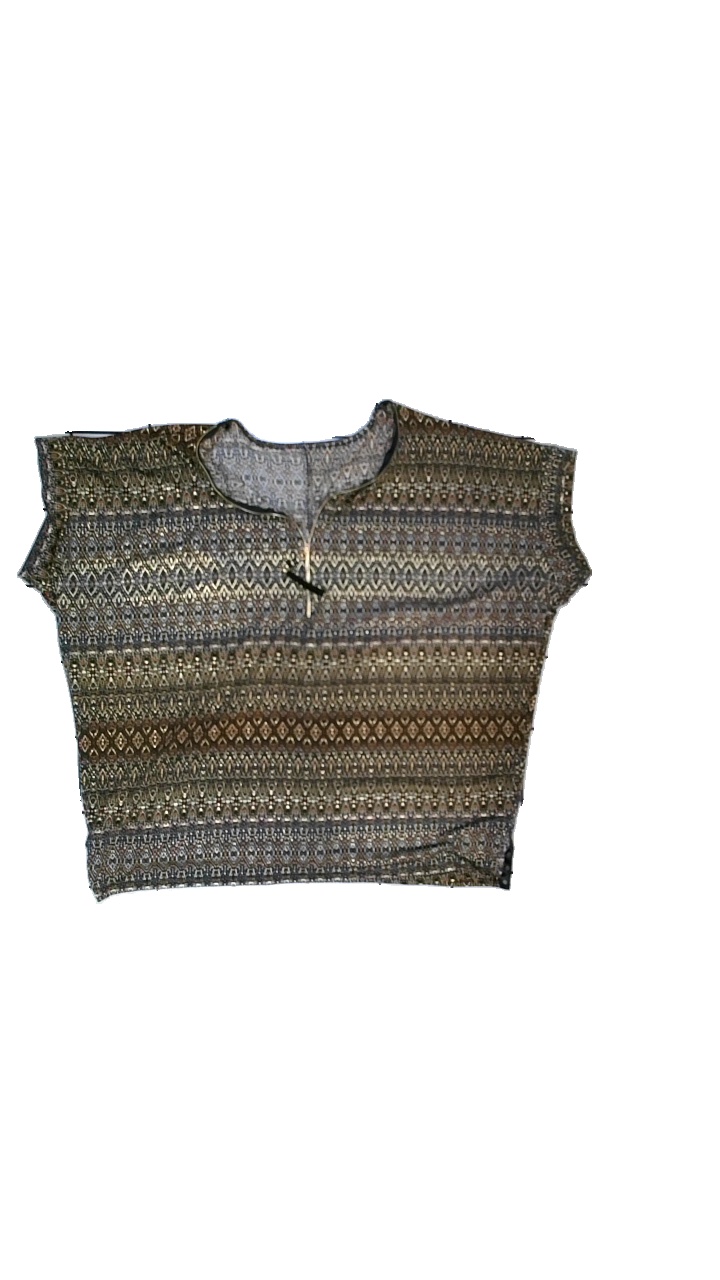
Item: T-shirt (Ladies)
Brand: Chica London
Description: t-shirt med dragkedja och  korta ärmar
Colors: Multicolor, Red, Yellow, Grey
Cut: V-collar
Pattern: Geometric print
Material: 95% polyester 5% elastan
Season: All
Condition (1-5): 5
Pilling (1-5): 5
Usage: Reuse
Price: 50-100